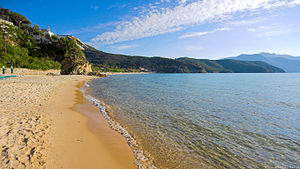
Toscanske arkipelag / Billeder
Det toscanske arkipelag er syv øer som ligger mellem Liguriske Hav og Tyrrhenske hav, vest for Toscana i Italien.